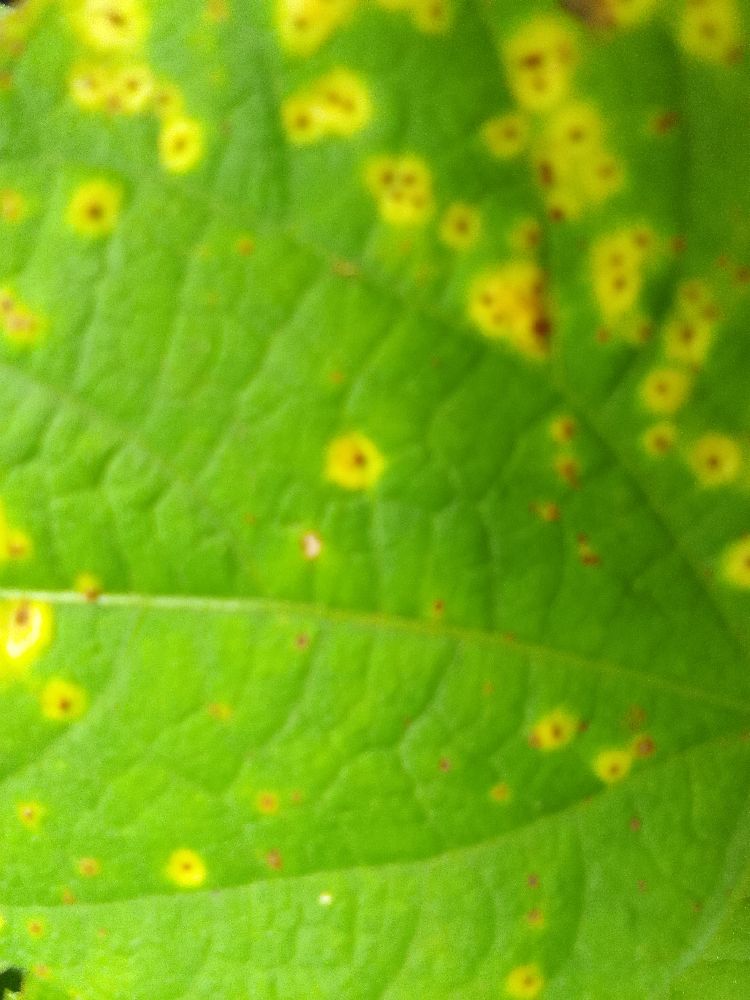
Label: rust